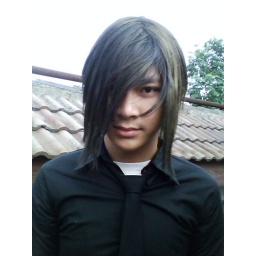
Boy in Black (He using my fave black clothes anyway...=_=)